Albert Vulivuli

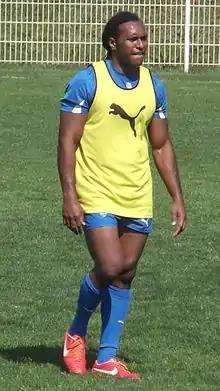

Albert James Vulivuli (born 26 May 1985 in Savusavu) is a Fijian rugby union player. He plays as a centre or wing. His older brother, Thomas plays football for Fiji whereas his younger sister, Finau is one of Fiji's female football referees.